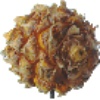
Label: Pineapple Mini 1